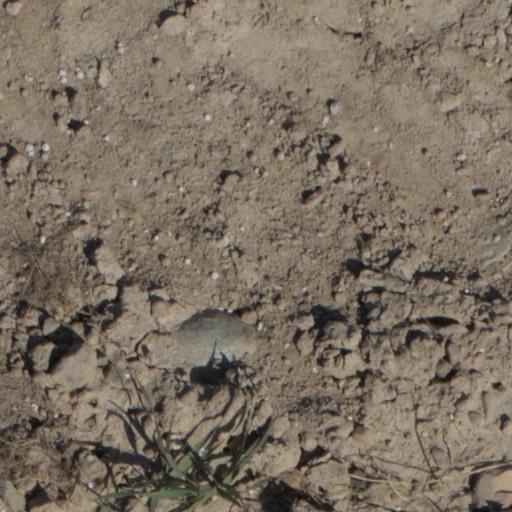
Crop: wheat